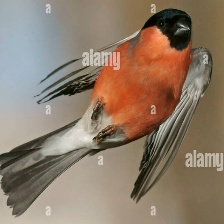
Species: EURASIAN BULLFINCH
Scientific name: PYRRHULA PYRRHULA